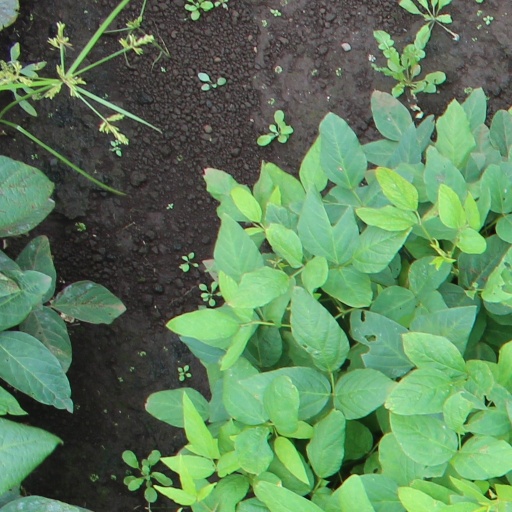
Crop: soybean